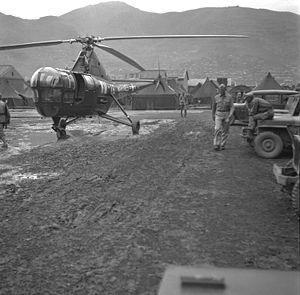
Le Sikorsky H-5 est un hélicoptère construit par la société américaine Sikorsky Aircraft Corporation. Il est aussi connu sous les noms de R-5, S-51, HO3S-1, ou Horse.